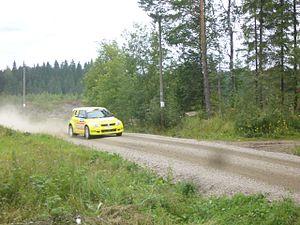
Le championnat du monde des rallyes junior est une compétition de rallye automobile créée par la FIA en 2001 pour permettre aux jeunes pilotes d'accéder à la catégorie reine, le WRC. Pour y participer, les pilotes ne peuvent être âgés de plus de 28 ans en début d'année. Les voitures éligibles sont des deux roues motrices à moteur atmosphérique, répondant à la réglementation Super 1600 ou FIA Groupe N d'une cylindrée de moins de 2 000 cm³, ou groupe R, ou FIA Groupe A d'une cylindrée de moins de 2 000 cm³. Les pneus sont fournis par le manufacturier italien Pirelli.